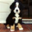
Label: dog